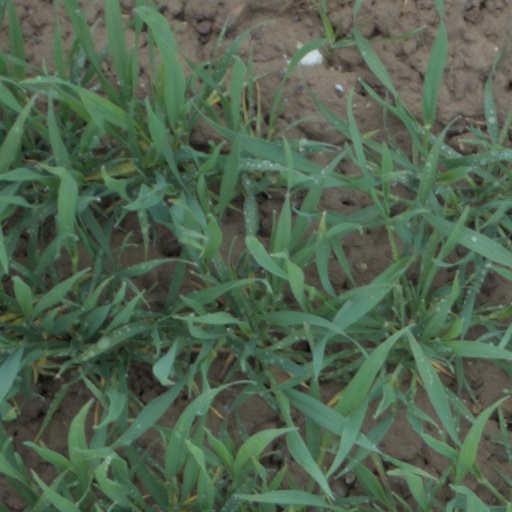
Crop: wheat